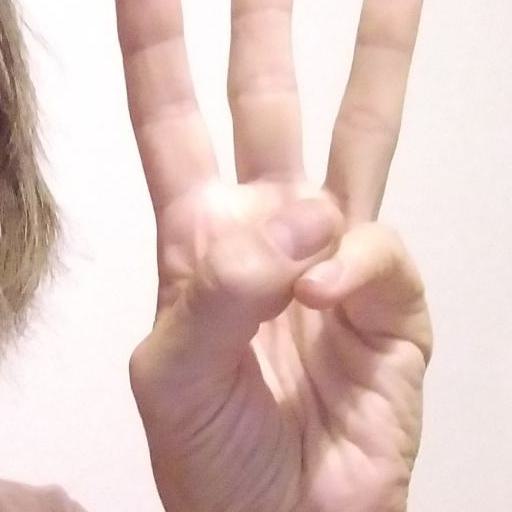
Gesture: three